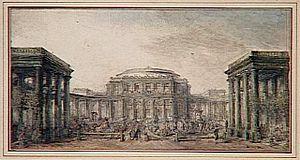
Un Vauxhall était, au XVIIIᵉ siècle, un établissement de divertissements organisé autour d'un pavillon de concert et d'un bal de plein air ou en salle. La vogue des Vauxhalls, lancée en Angleterre, se répandit ensuite sur le continent, à la faveur de l'évolution des mœurs vers davantage de sociabilité et de plaisir, en même temps que la bourgeoisie naissante refusait de se mêler aux divertissements du peuple qui, de tout temps, avait dansé en plein air ou sous des tonnelles dressées sur des places publiques.